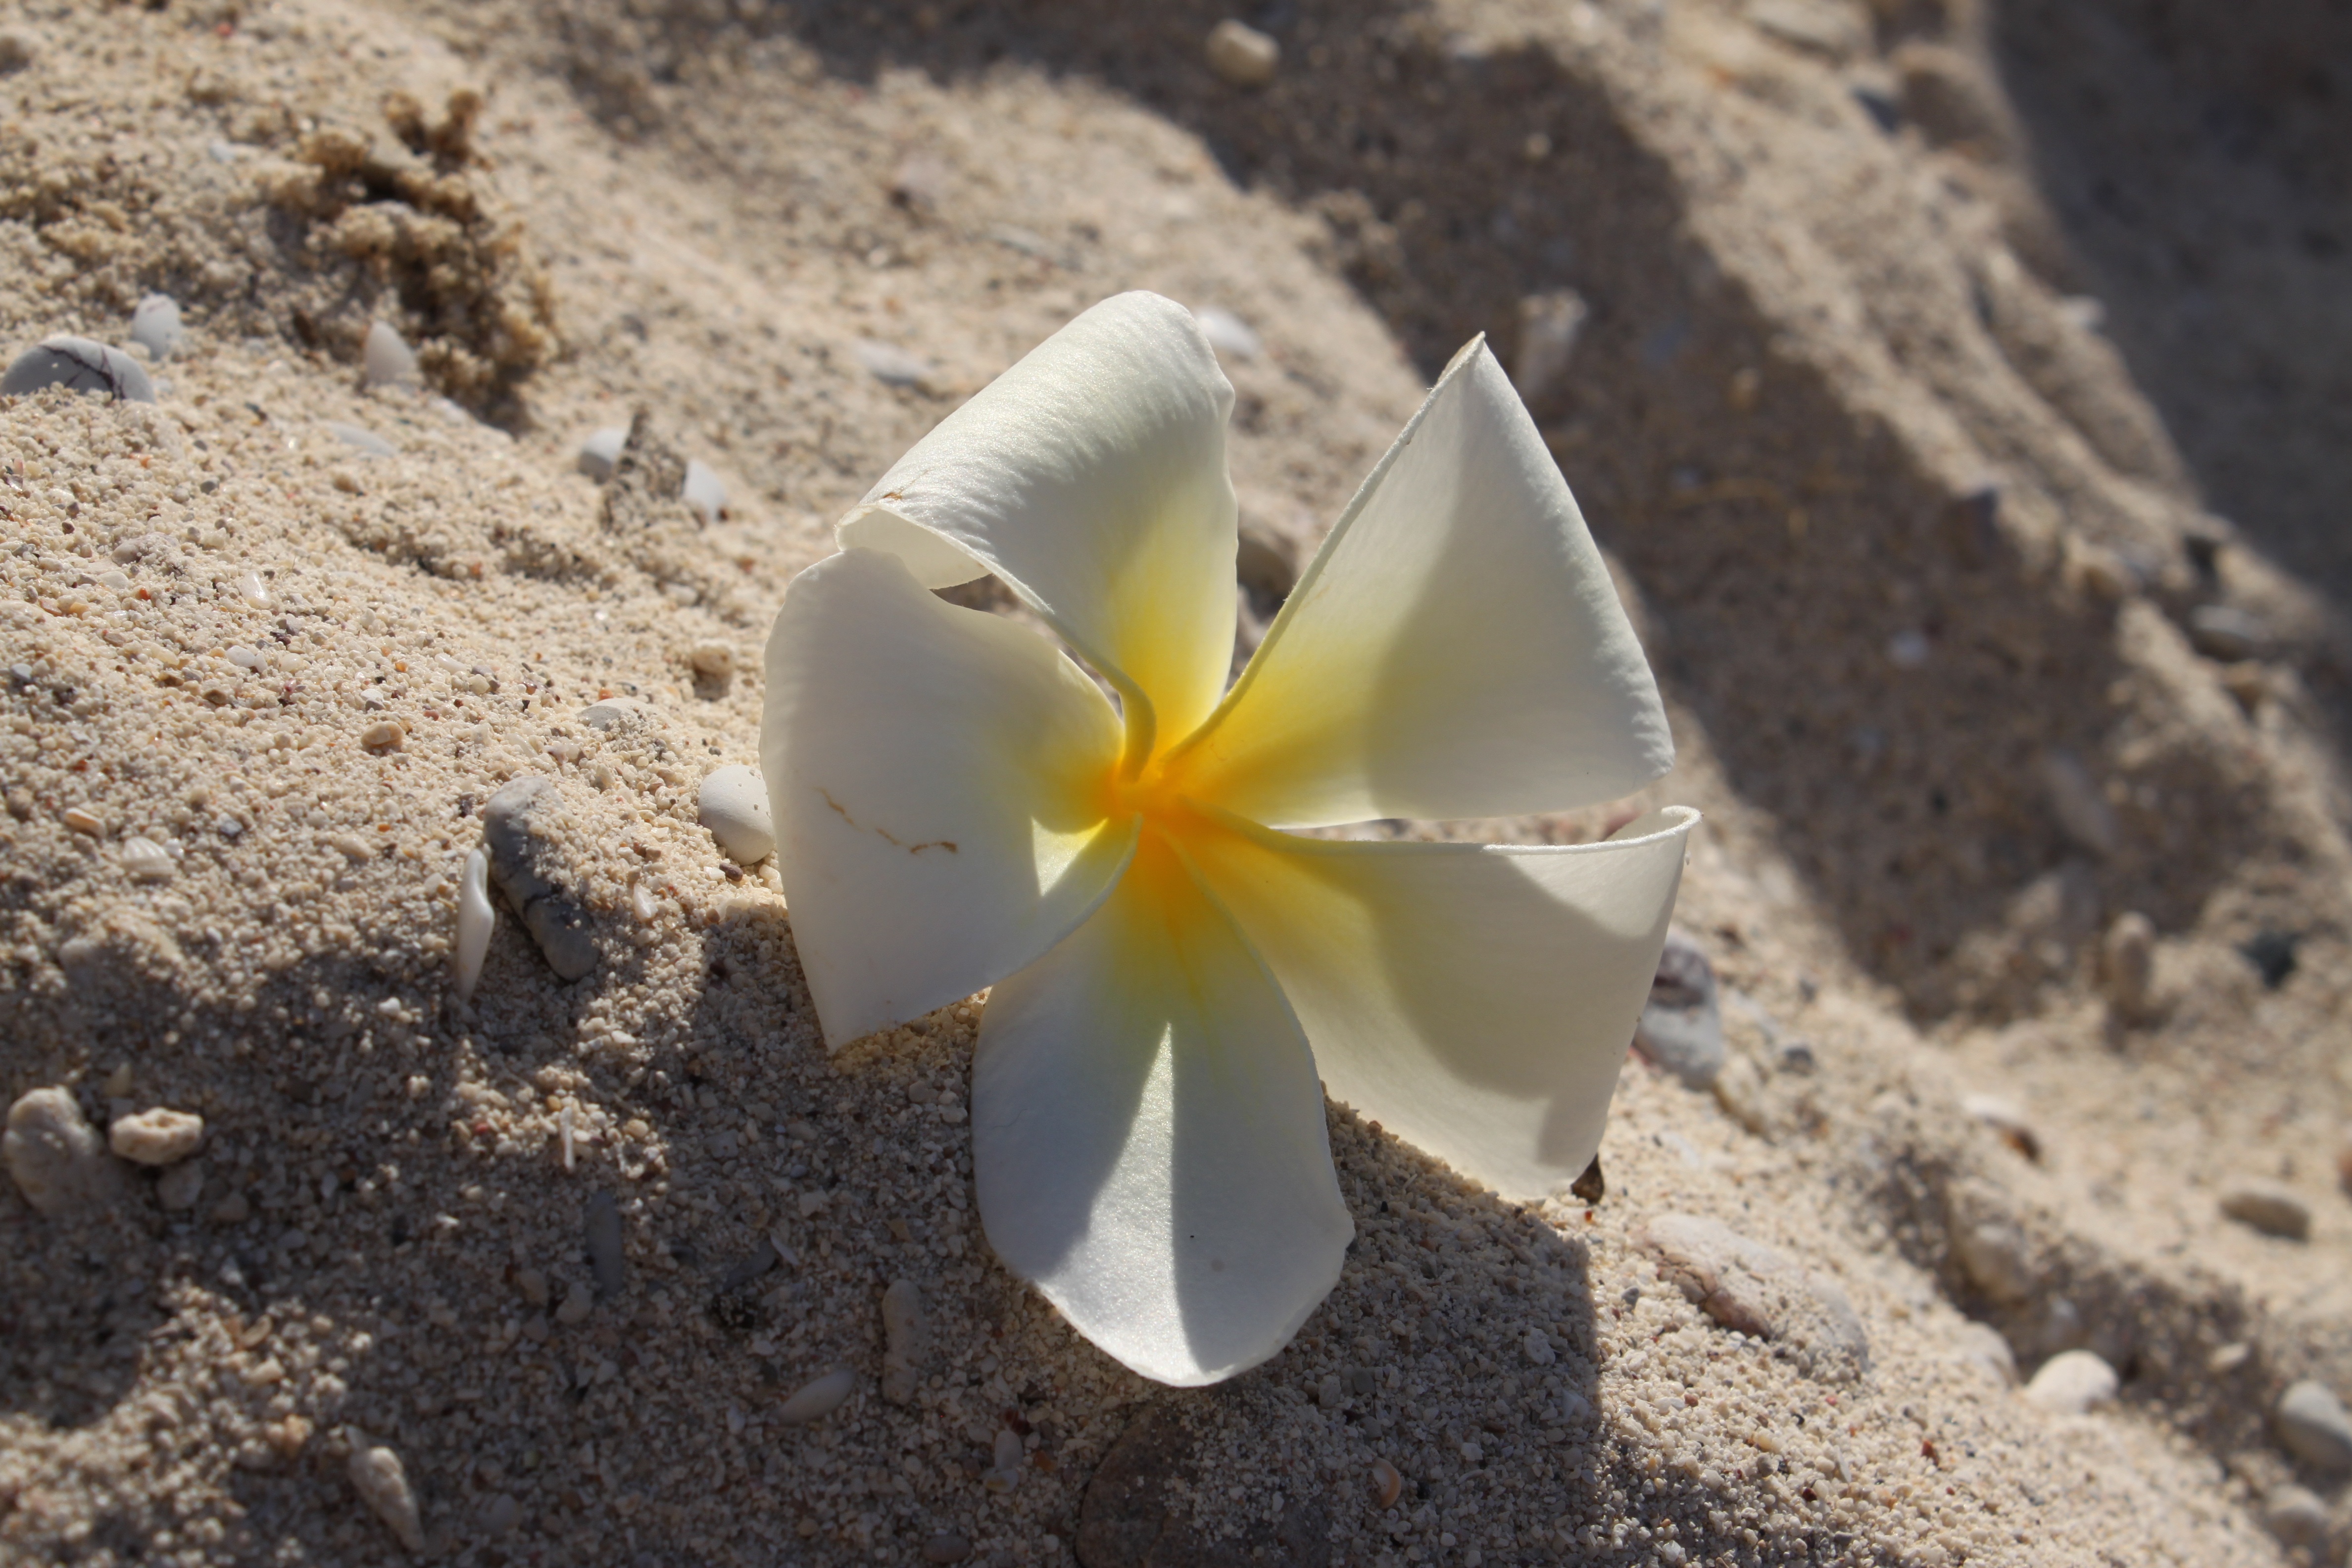
beach, sand, plant, white, leaf, flower, petal, summer, vacation, soil, yellow, flora, thailand, invertebrate, plumeria, macro photography, the island of koh kood